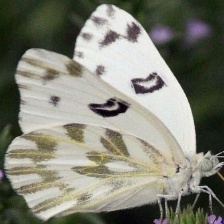
Species: PINE WHITE
Butterfly family (ImageNet category): cabbage_butterfly